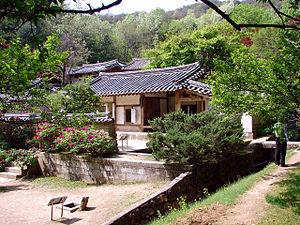
Cet article recense les sites inscrits au patrimoine mondial en Corée du Sud.
La 43ᵉ session du Comité du patrimoine mondial s'est déroulée du 30 juin 2019 au 10 juillet 2019 à Bakou en Azerbaïdjan.